Ínsua Fort

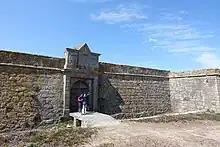
Fort gate

In 2016, the fort was part of the "Programa Revive", a project of the Portuguese state, that provides for the opening of heritage to private investment for the development of tourism. The legal model is that of concession.